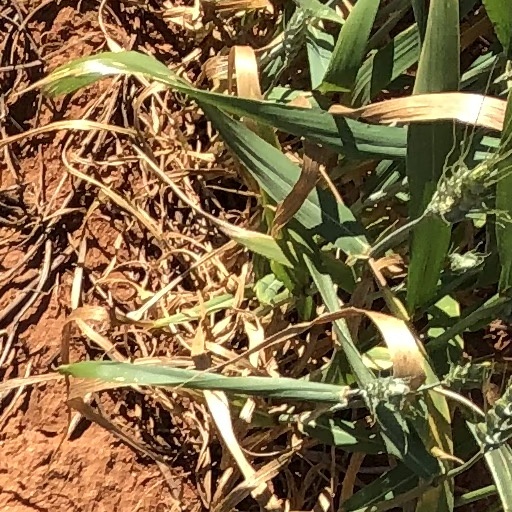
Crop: wheat